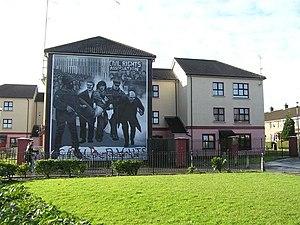
Edward Daly, né le 5 décembre 1933 et mort le 8 août 2016, est un prélat catholique irlandais, prêtre puis évêque du Diocèse de Derry. Considéré comme l'une des figures majeures de l'Église irlandaise, il est notamment connu pour une photo prise lors du Bloody Sunday de 1972, qui le montre en train de courir autour d'un blessé agitant un mouchoir blanc, c'est de là que lui vient son surnom d'« évêque au mouchoir blanc ».
Bloody Sunday est une tuerie survenue le dimanche 30 janvier 1972 dans le Bogside à Derry en Irlande du Nord, dans laquelle vingt-huit personnes ont été prises pour cible par des soldats de l'armée britannique.